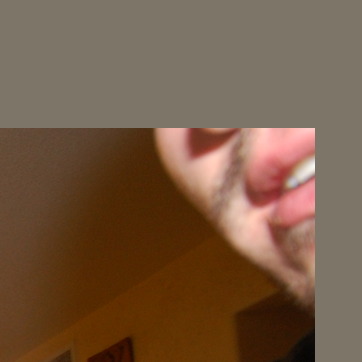
Material: skin